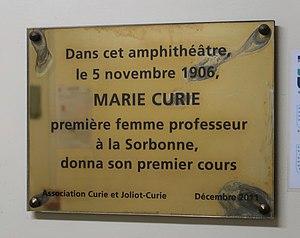
Plaque en hommage à Marie Curie, devant l'amphithéâtre Lefebvre de La Sorbonne (Paris, 5e), où elle donna son premier cours le 5 novembre 1906, devenant la première femme professeur de l'institution.
Marie Skłodowska-Curie, ou simplement Marie Curie, née Maria Salomea Skłodowska le 7 novembre 1867 à Varsovie et morte le 4 juillet 1934 à Passy, est une physicienne et chimiste polonaise, naturalisée française.